Enfield, South Australia

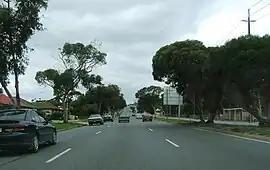

Enfield is a suburb in Adelaide, Australia. The suburb is about a 10-minute drive north from Adelaide city centre. The suburb is bordered by Gepps Cross to the north, Blair Athol to the west, Clearview to the east, and Prospect, Sefton Park and Broadview to the south.